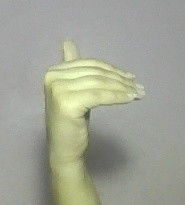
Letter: khaa